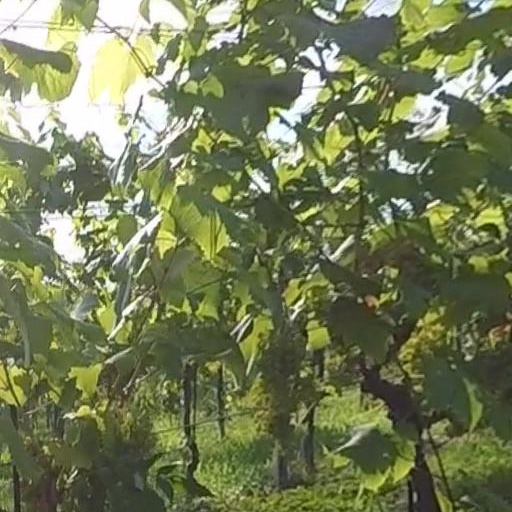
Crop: grape